Dublin Review (Catholic periodical)

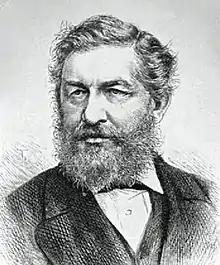
William George Ward

When William George Ward took over as editor in July 1863, he continued this conciliatory approach up to a point, deferring editorial decisions on politics, history, or literature to capable sub-editors; but in theological matters, he did not hesitate to attack the liberalism of Montalembert or Döllinger.